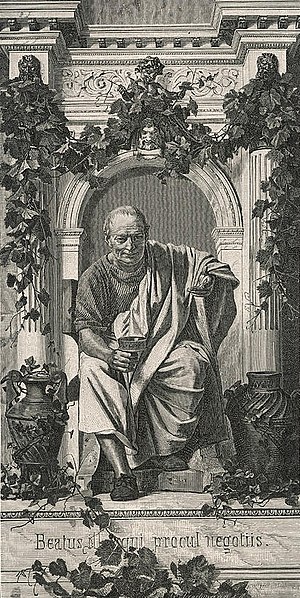
Horats
Horats malet af Anton von Werner
Quintus Horatius Flaccus, ofte bare Horats, var en af de ypperste romerske digtere.